Portrait of a Woman Inspired by Lucretia

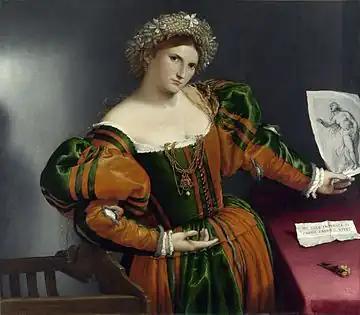
"Portrait of a Woman Inspired by Lucretia" (c. 1533) by Lorenzo Lotto

Portrait of a Woman Inspired by Lucretia is an oil-on-canvas portrait by the Italian Renaissance artist Lorenzo Lotto, created "c." 1533. It is now in the National Gallery, London, which bought it in 1927.